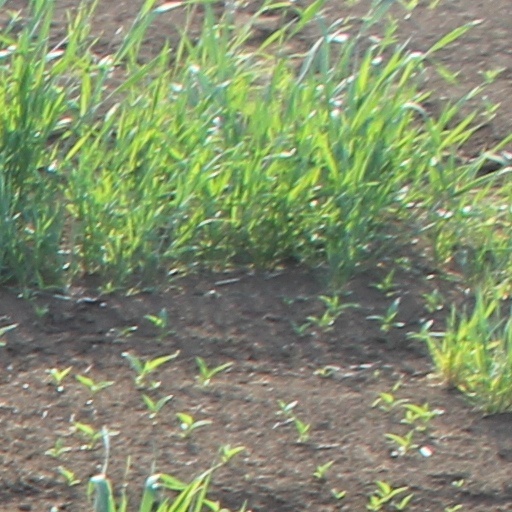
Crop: wheat